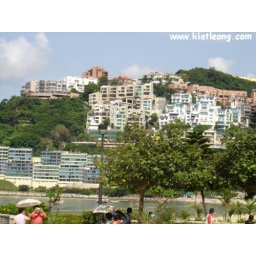
Highest brown building is house by Hong Kong actor Jackie Chan